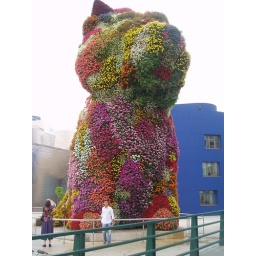
Jeff Koon's puppy -evolving sculpture- besides the main door of the Guggenheim museum in Bilbao.